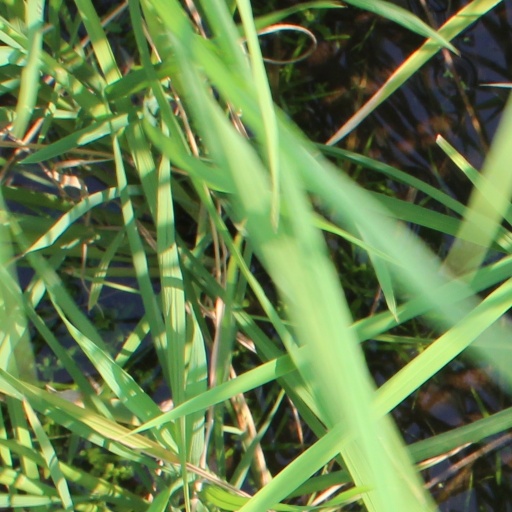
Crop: rice